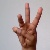
The image shows a hand gesture representing the letter 'W' in Indian Sign Language.